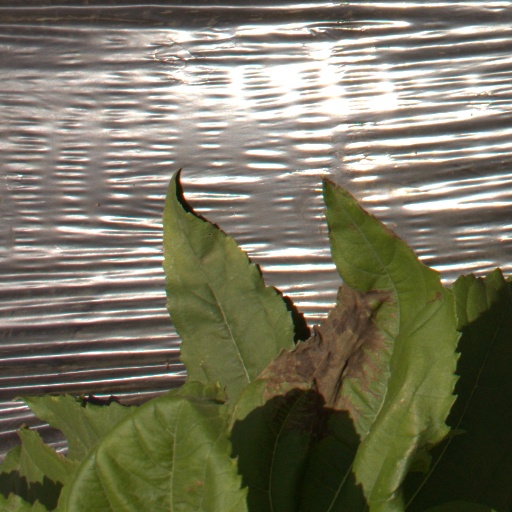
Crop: Jerusalem artichoke